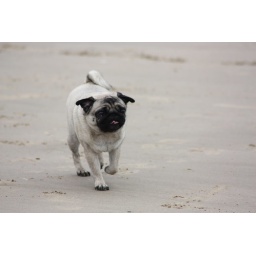
A day on the Freshfields near Liverpool with our inlaws, their dog Jas and our spaniel (Maggie) and pug (Parker).